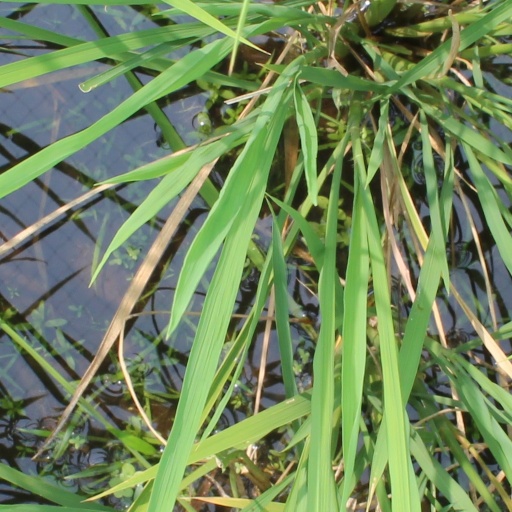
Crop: rice